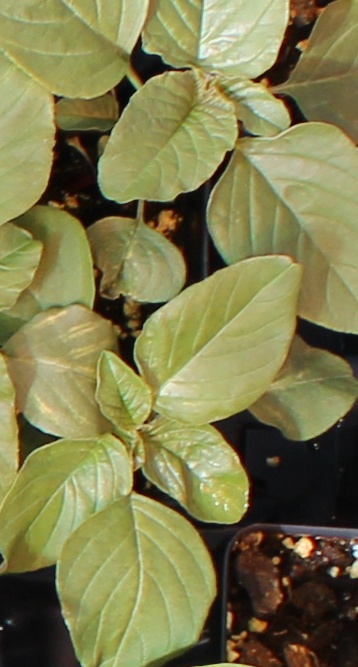
Label: Redroot Pigweed